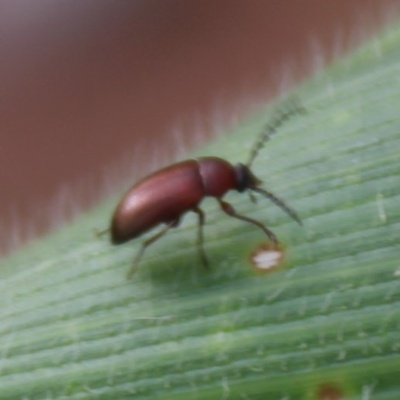
Crop: Maize
Condition: leaf beetle